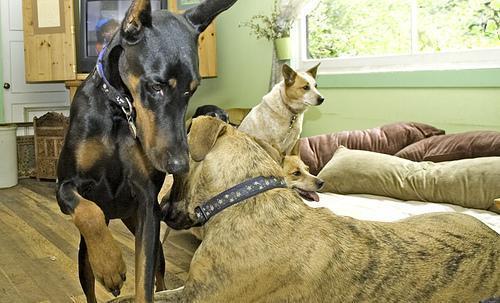
Doberman